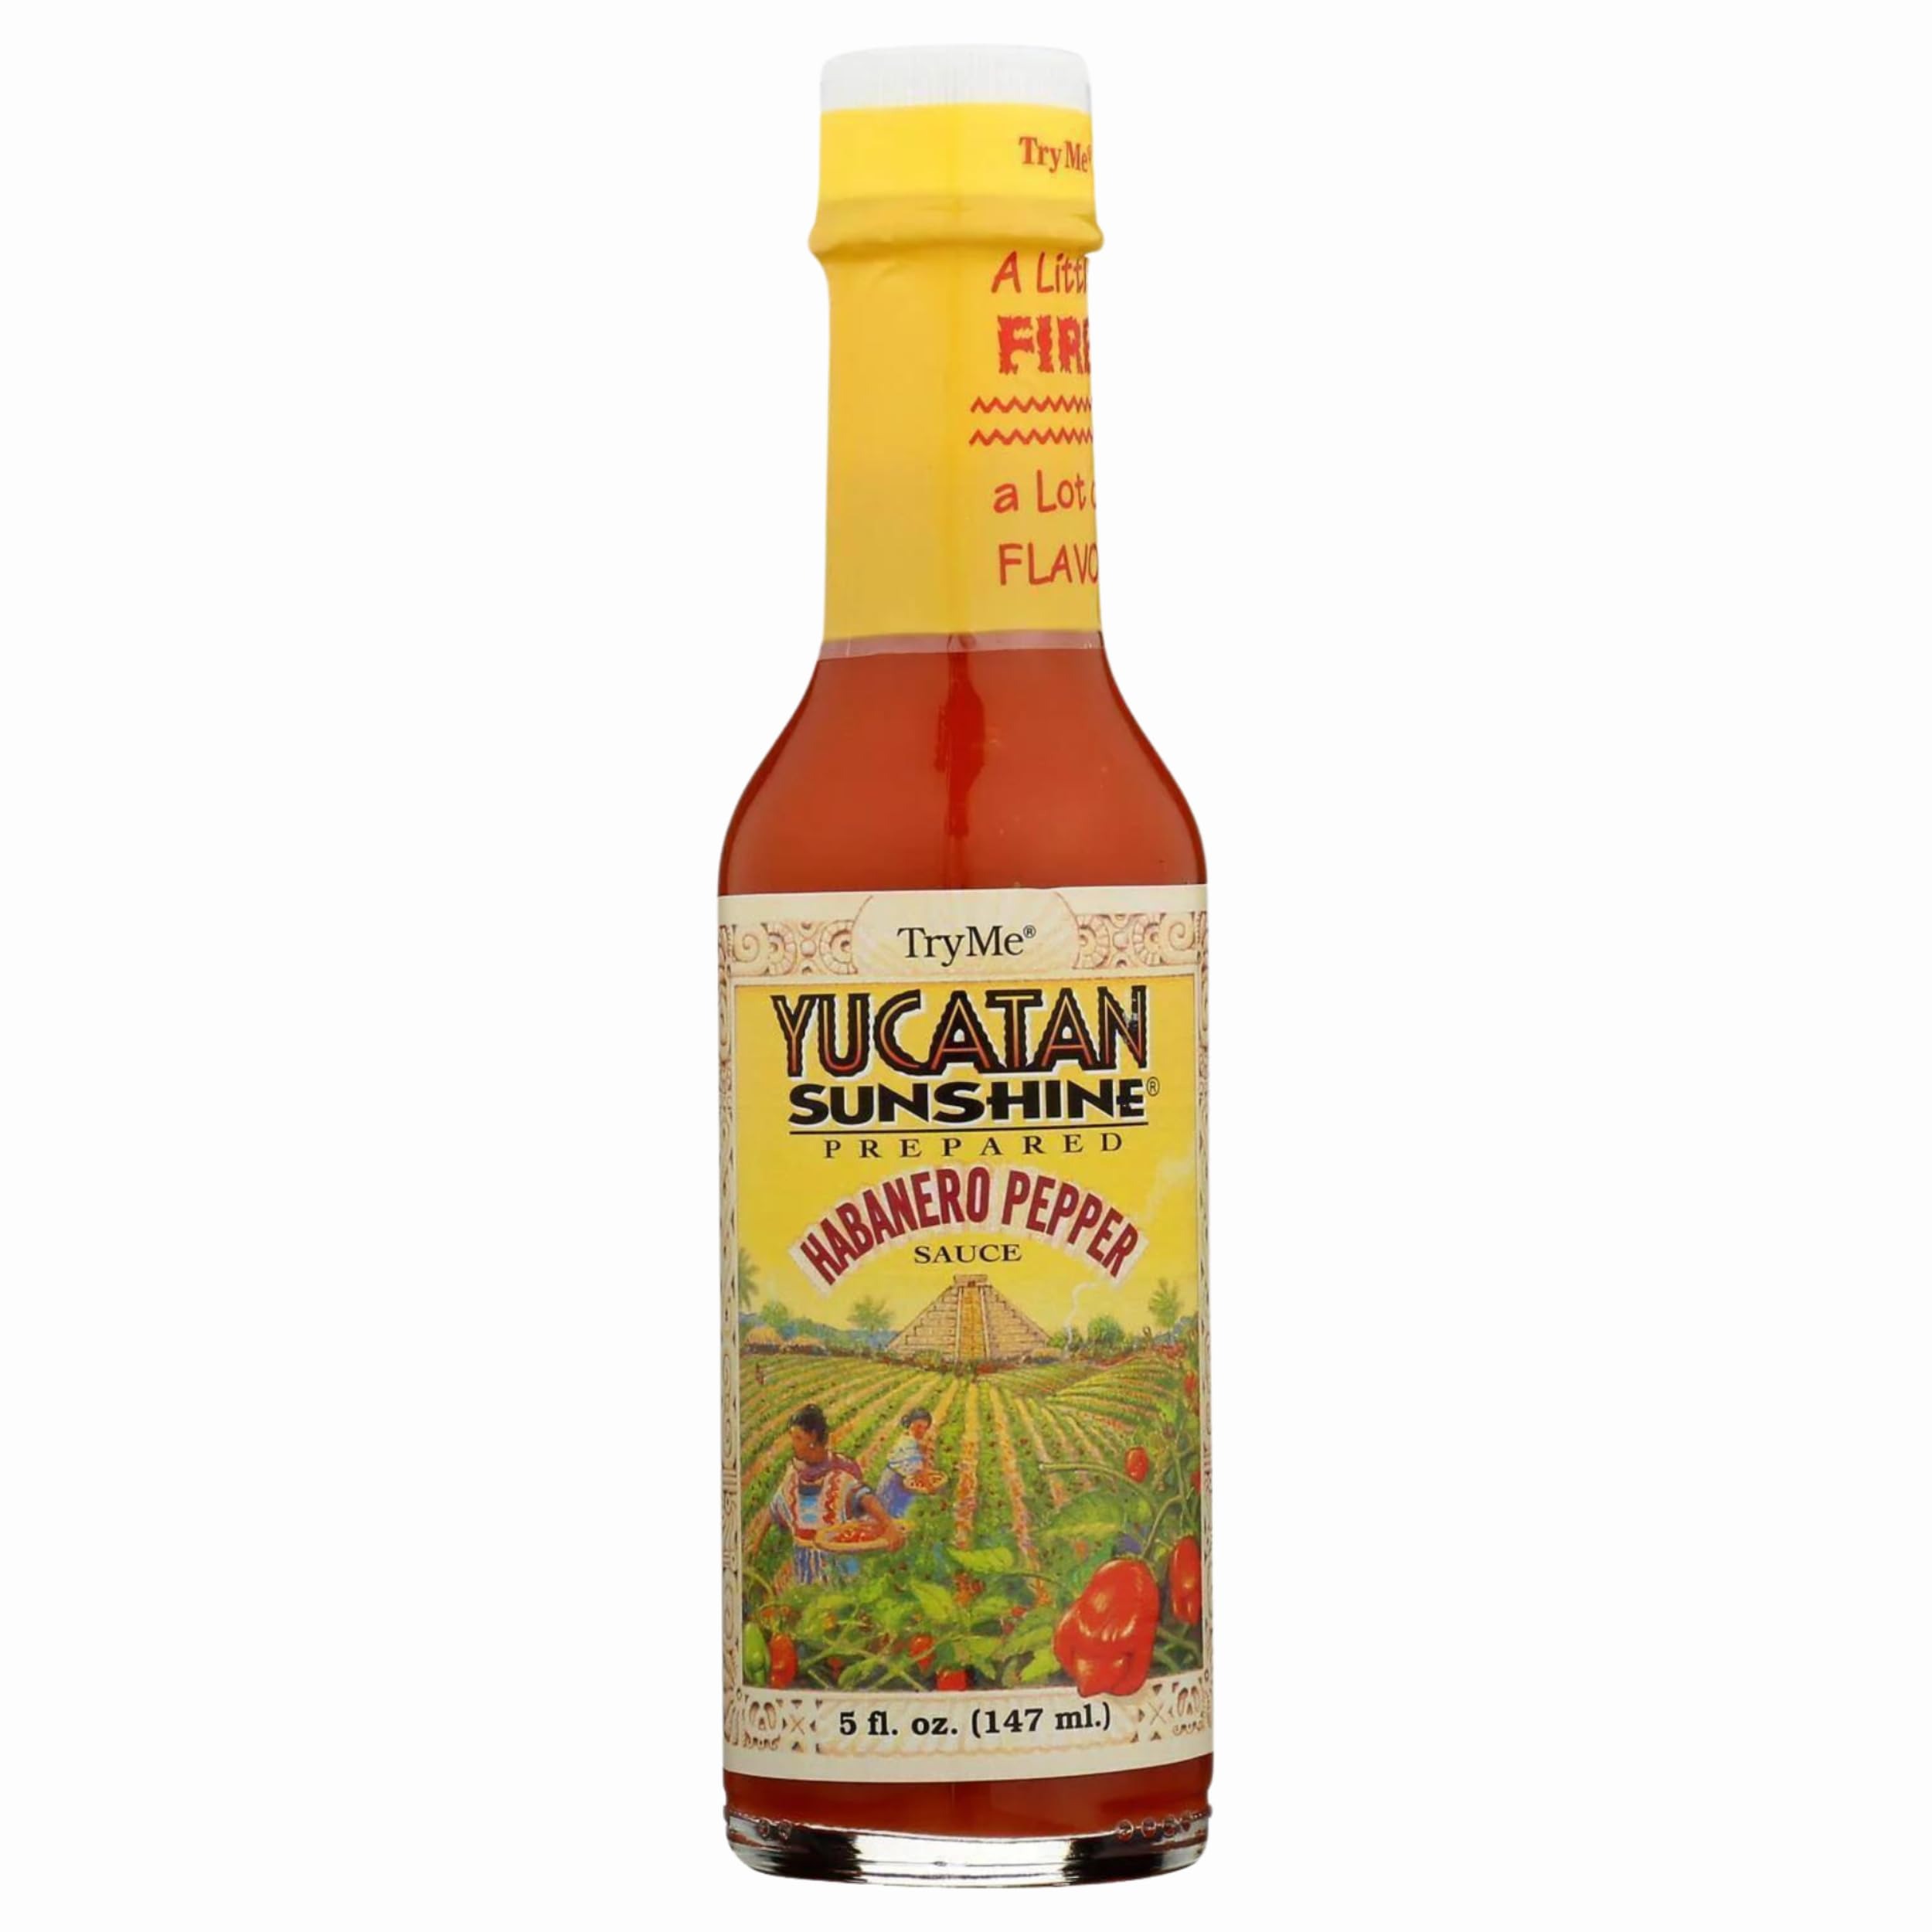
Item Name: Try Me Yucatan Sunshine Habanero Pepper Sauce, 5oz Bottle (Pack of 1)
Bullet Point 1: Exotic Flavor - This Yucatan Sunshine Habanero Pepper Sauce is made with red habanero peppers, offering an exciting and exotic touch to all kinds of dishes.
Bullet Point 2: Ingredients Rooted in History - Habanero peppers have been used as a flavoring throughout the Yucatan for over 2,500 years.
Bullet Point 3: Controlled Heat - While habaneros are considered one of the hottest peppers in the world, this sauce blends them with carrots, onions, and other natural ingredients to control - but never tame - their unique flavor.
Bullet Point 4: Versatile Use - Perfect as a kitchen ingredient or as a table condiment, this hot sauce brings a spicy kick to any meal.
Bullet Point 5: A Little Fire with A Lot of Flavor - You may have just found your new favorite hot sauce.
Value: 5.0
Unit: Ounce

Price: 8.575